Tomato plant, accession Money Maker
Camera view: vertical (180 deg); turntable rotation: 210 degrees
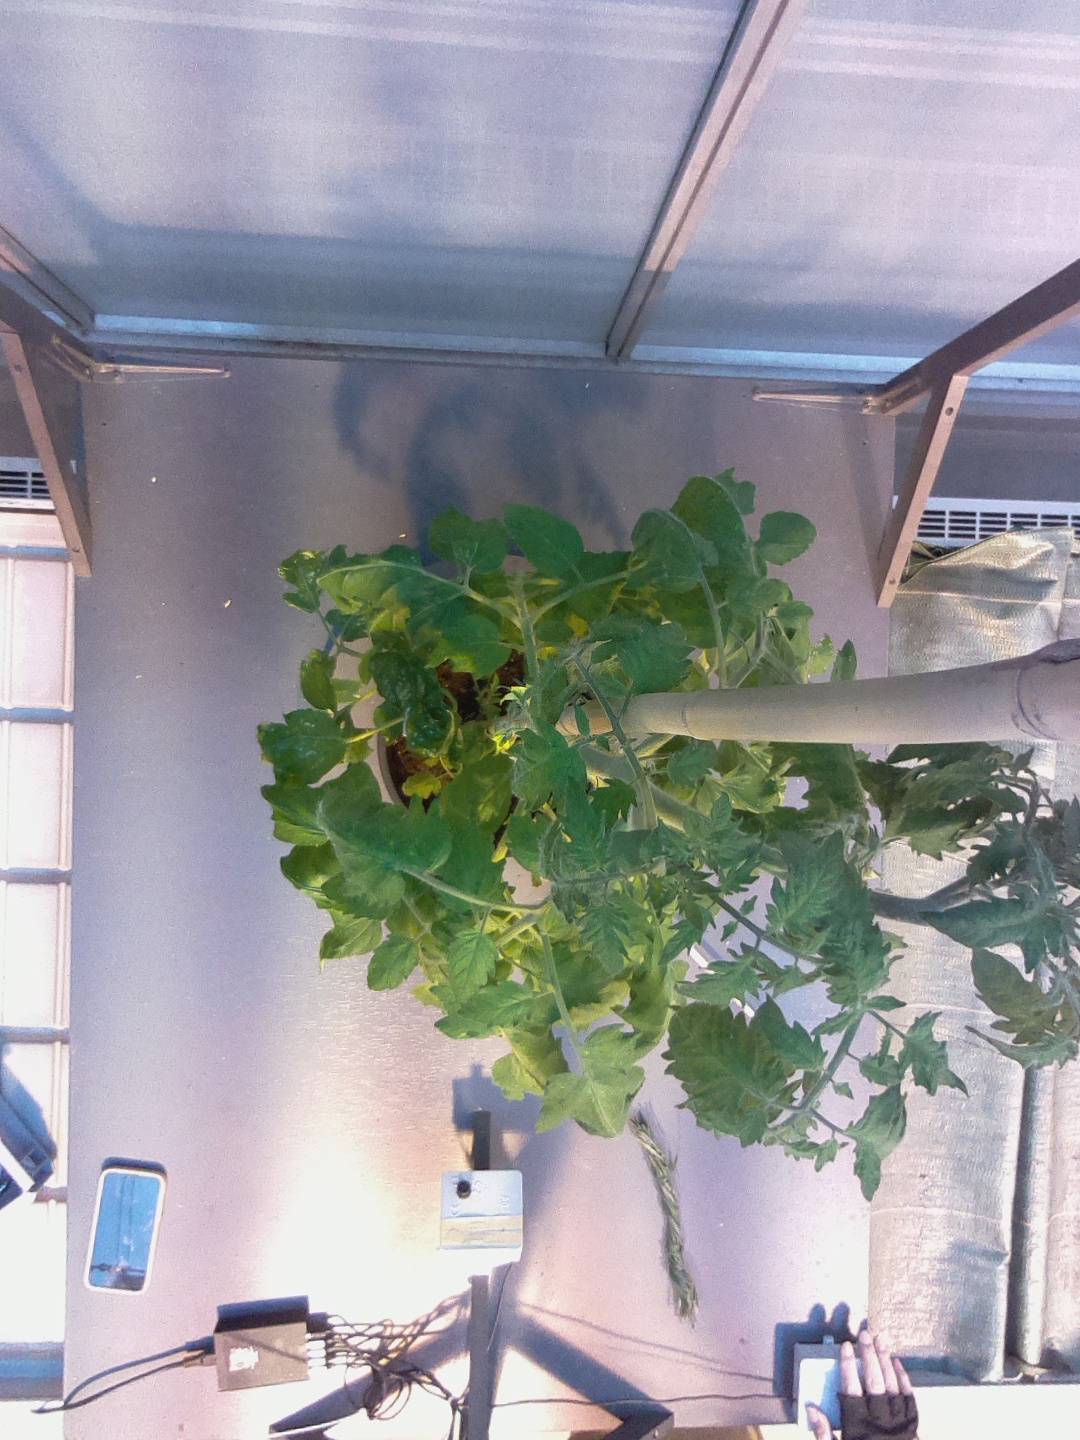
BBCH growth stage 69: End of flowering, 90%-100% of flowers open, more petals falling